Augustus Lowell

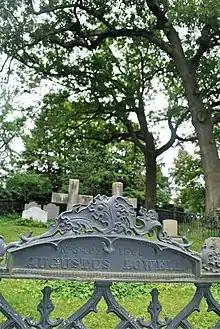
Mount Auburn Cemetery, Augustus Lowell gravesite

Augustus was Treasurer of the Merrimack Manufacturing Company, a textile mill in Lowell, Massachusetts, for much of his early career. In 1875, he became Treasurer of the Boott Cotton Mills, also in Lowell. And in 1883, he was Director of The Winnipiseogee Lake Cotton and Woolen Manufacturing Company. All were positions his father, John Amory, had once held within the same companies. He was also, as of 1878, a director of the Pacific Mills in Lawrence, Massachusetts, the largest textile combine of its time.